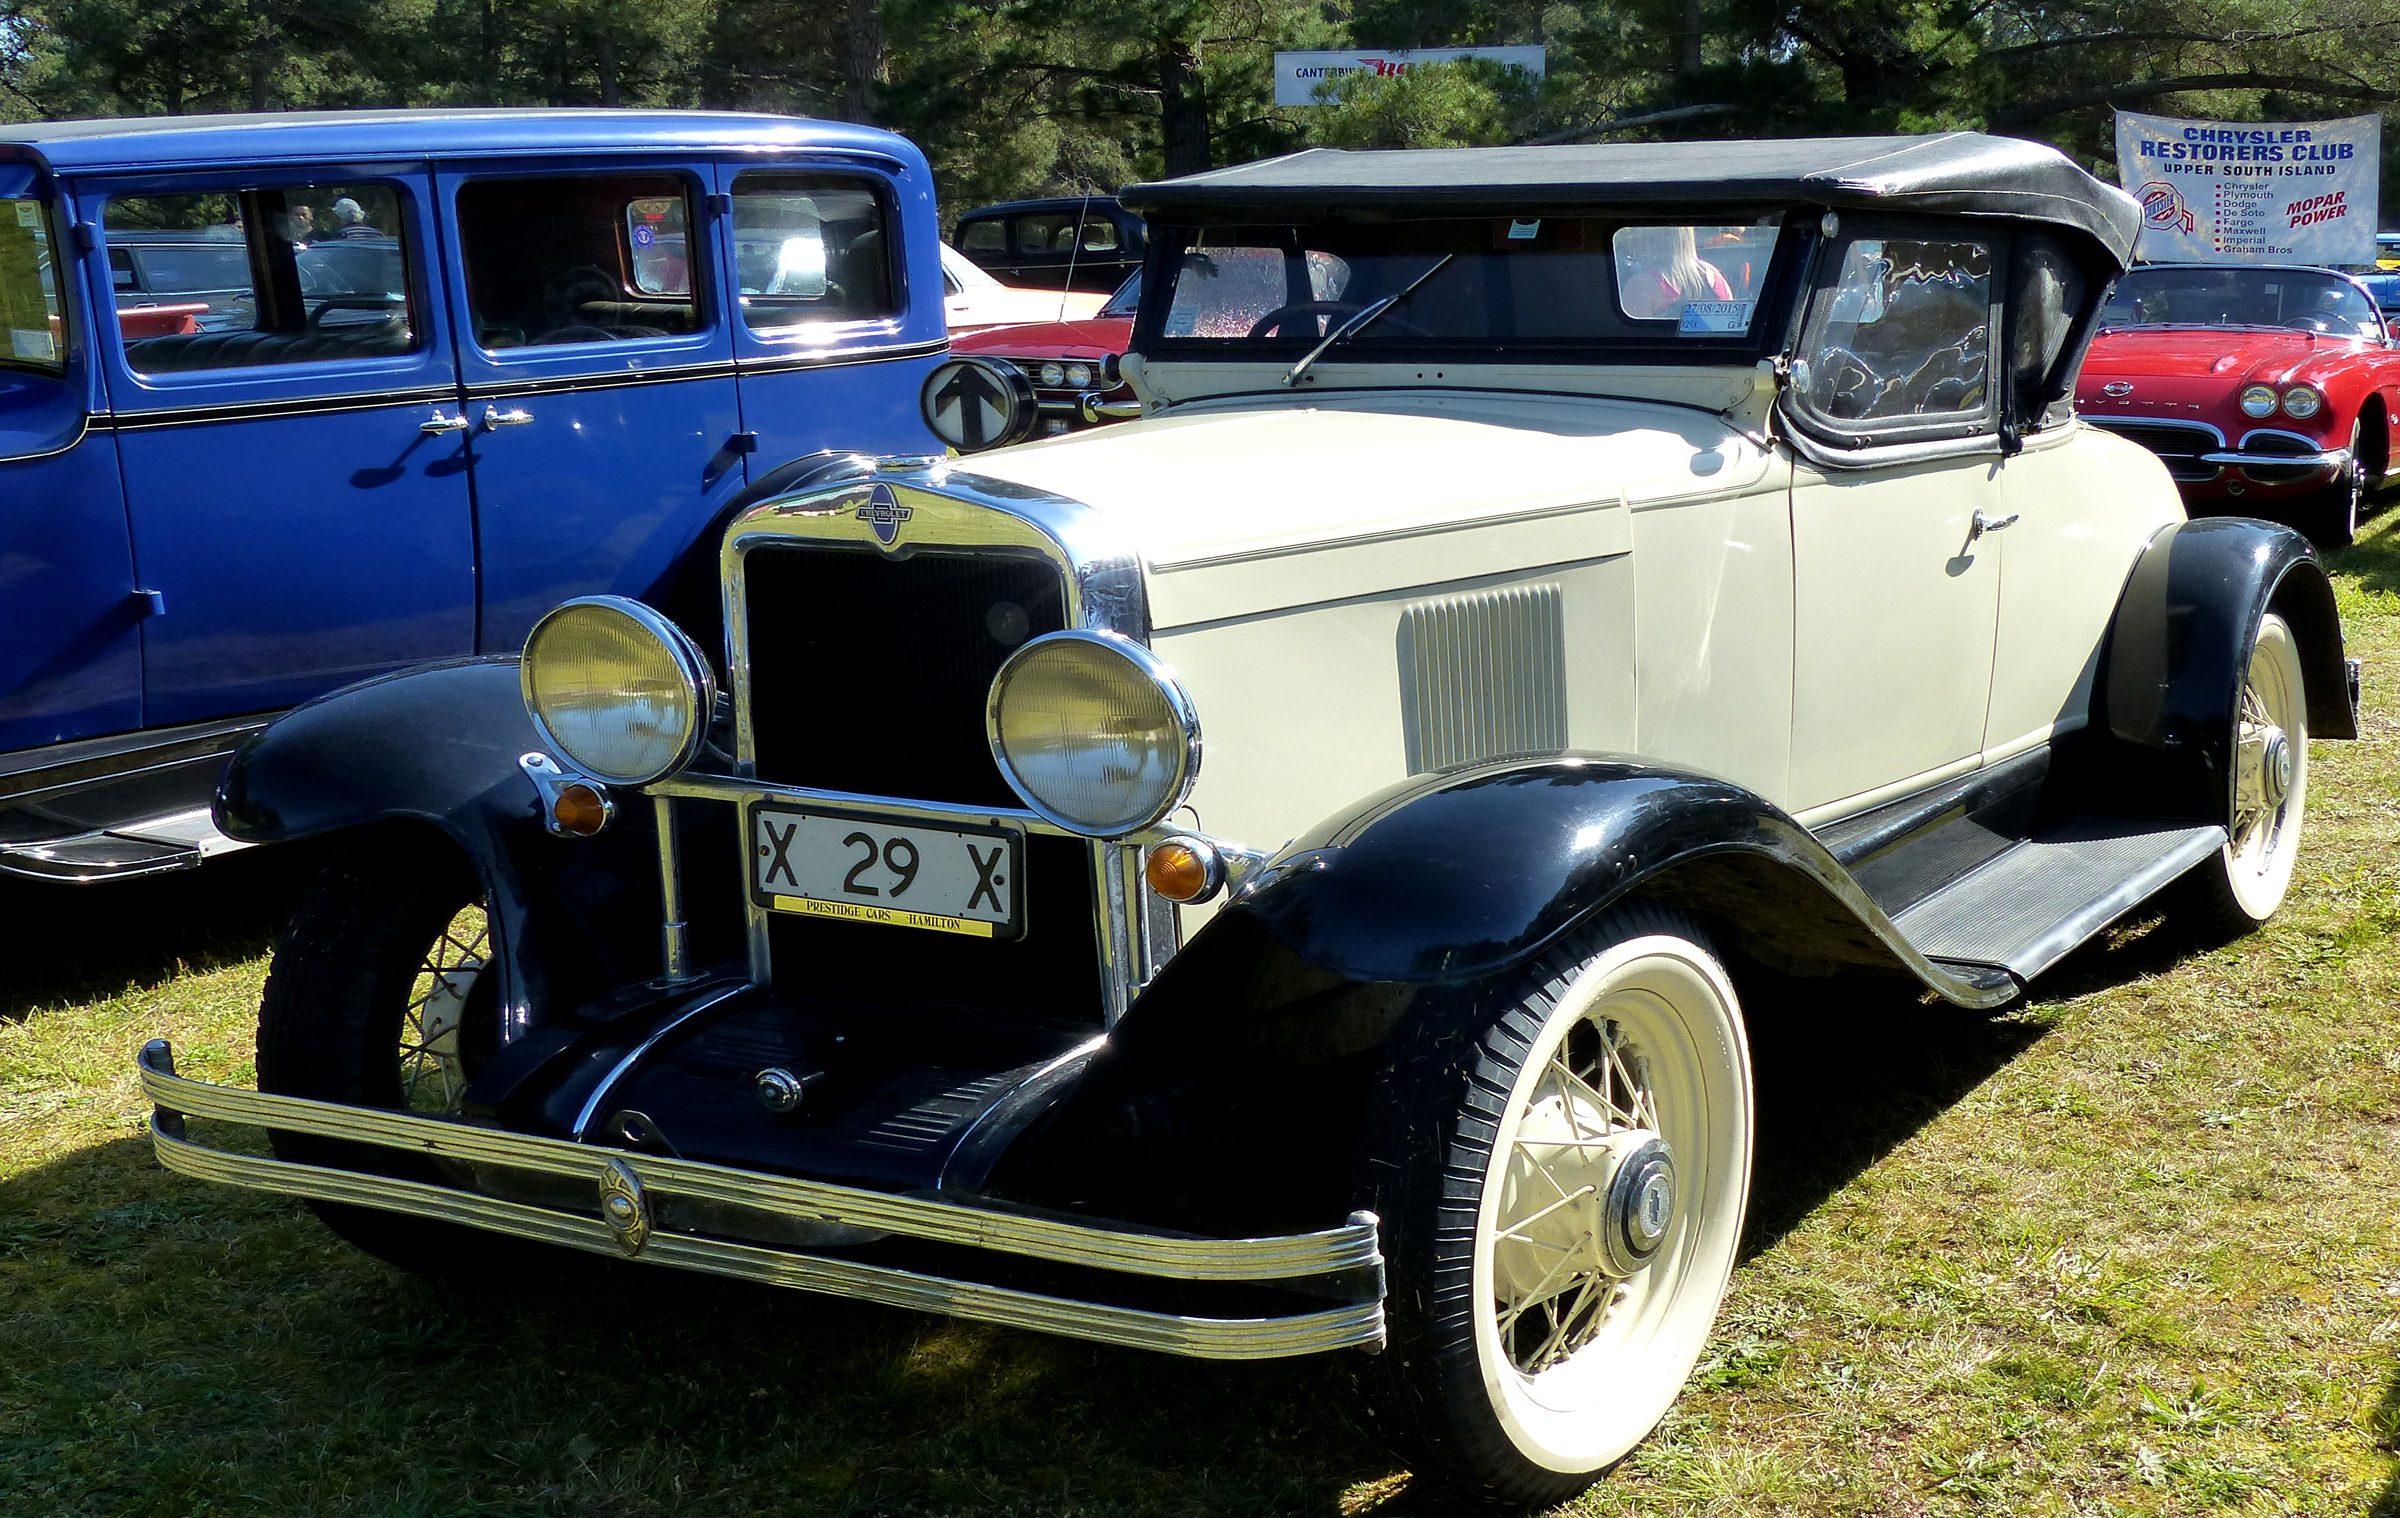
car, vehicle, motor vehicle, vintage car, ford, sedan, classic, americancars, carshows, panasonicdmcfz200, 1929chevroletwentworth, antique car, hot rod, land vehicle, touring car, automobile make, luxury vehicle, ford model a